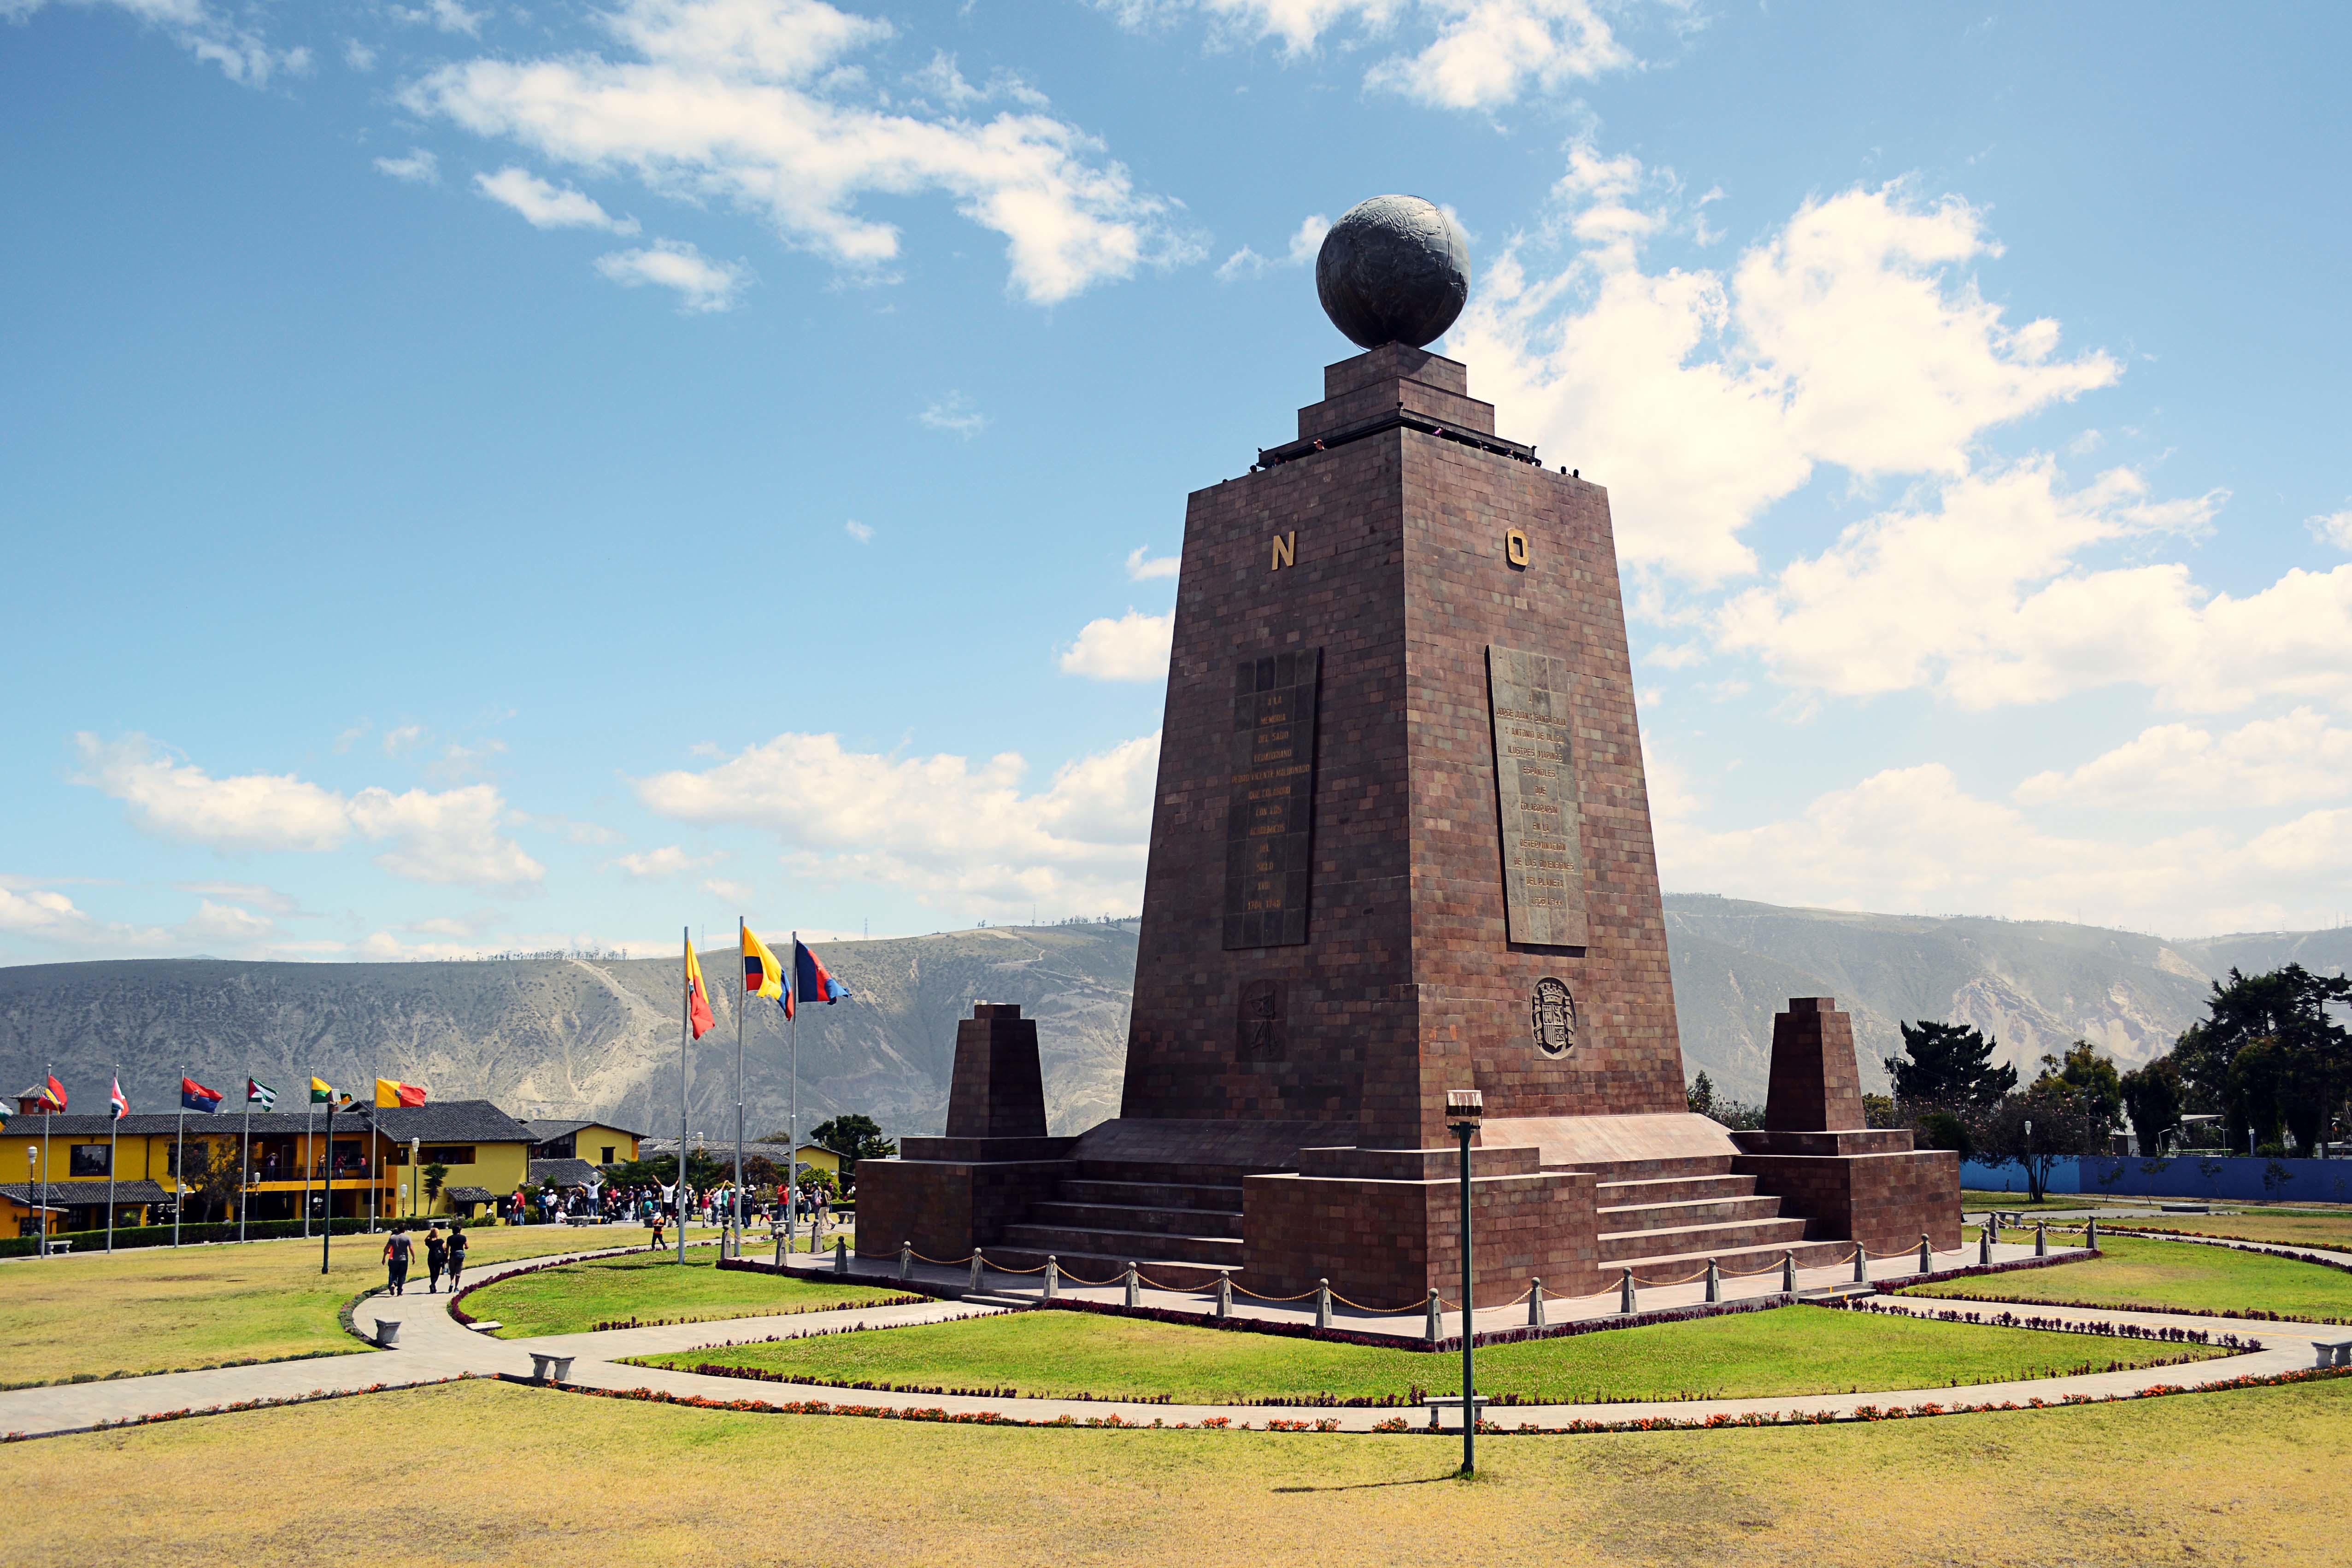
monument, tower, landmark, tourism, memorial, town square